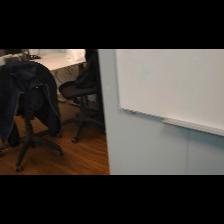
Label: NonHuman